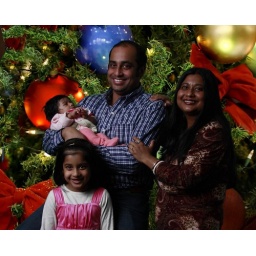
The photos in this series were all done using green screen or chromakey techniques for family holiday photos.